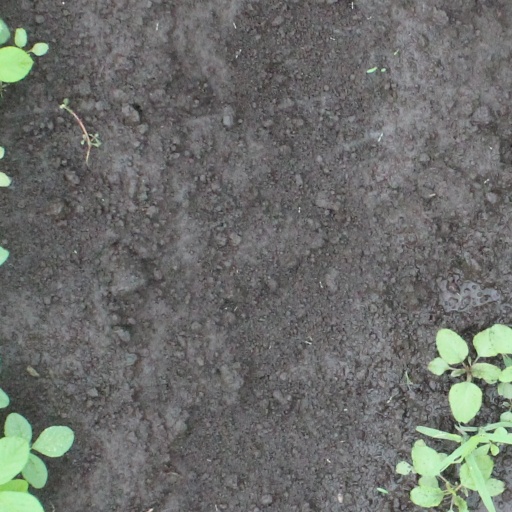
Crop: soybean